CIELAB color space

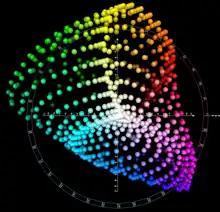
Optimal colors (theoretical maximum chroma of surfaces) point cloud in CIE Lab, top view

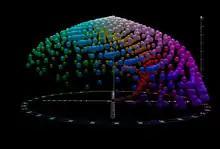
Optimal colors point cloud in CIE Lab, left view

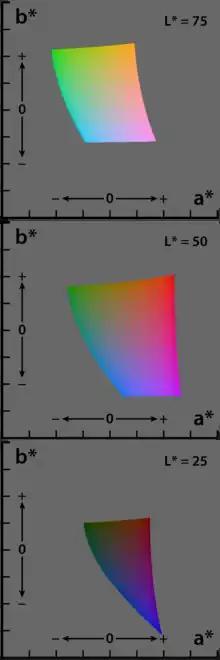
The CIE 1976 ("L"*, "a"*, "b"*) color space (CIELAB), showing only colors that fit within the sRGB gamut (and can therefore be displayed on a typical computer display). Each axis of each square ranges from −128 to 127.

The CIELAB color space, also referred to as L*a*b*, is a color space defined by the International Commission on Illumination (abbreviated CIE) in 1976. It expresses color as three values: "L*" for perceptual lightness and "a*" and "b*" for the four unique colors of human vision: red, green, blue and yellow. CIELAB was intended as a perceptually uniform space, where a given numerical change corresponds to a similar perceived change in color. While the LAB space is not truly perceptually uniform, it nevertheless is useful in industry for detecting small differences in color.